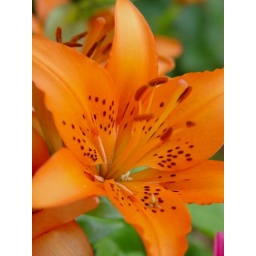
from a flower bed in front of my house